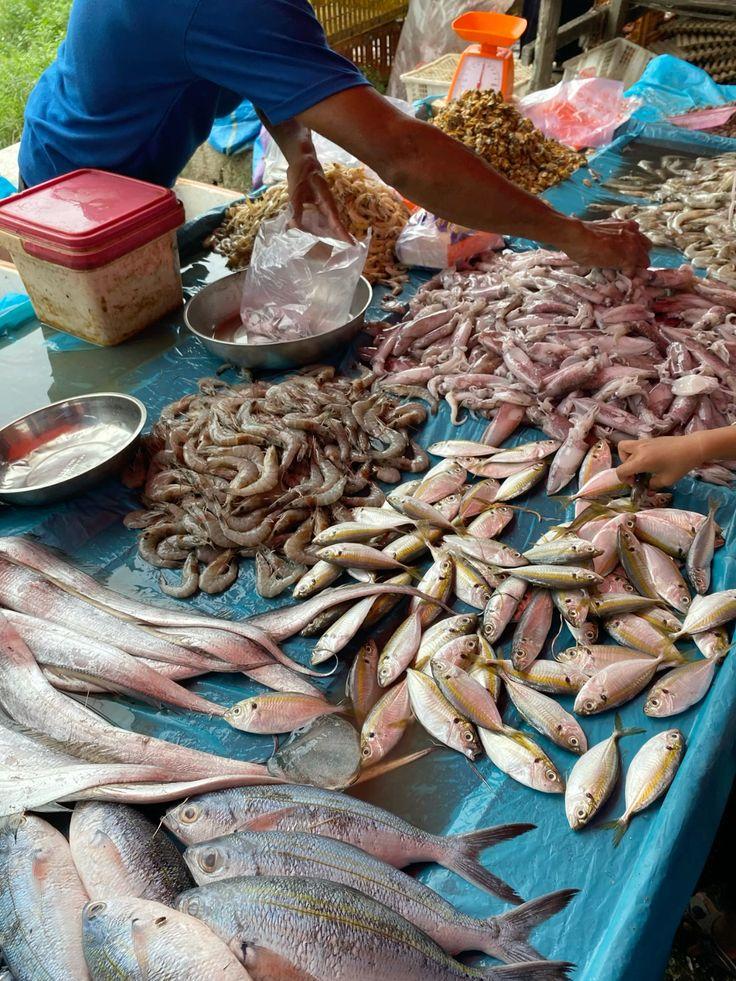
Sokoni pa kuuza na kununua samaki, wenye kuuza wanaonekana kufunga aina moja ya samaki kupitia kwenye kifuko cha [cs]nailoni[cs] kumfungia mwenye kununua ambao mkono wake unaonekana. Kwenye kibaraza hichi kilichotandazwa wanyama hawa pia kuna kamba wanaouzwa.